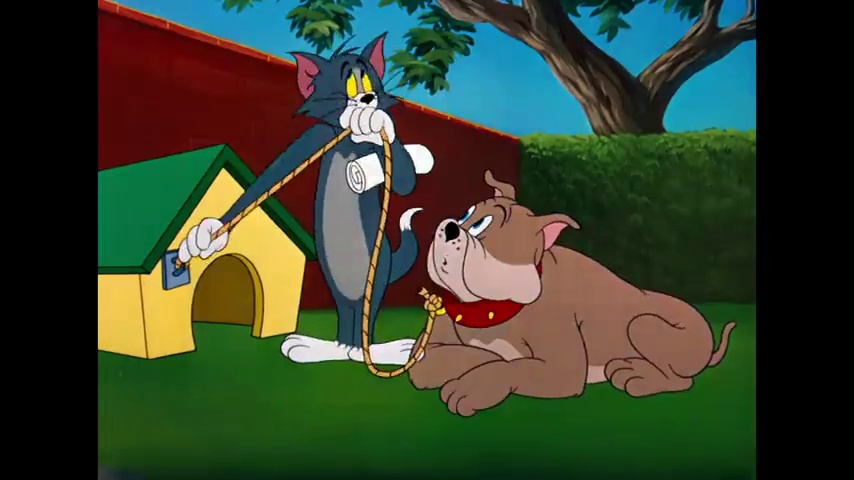
Portrait style: Cartoon Portrait